Al Wakrah

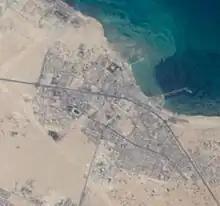
Satellite imagery of Al Wakrah taken in 2009.

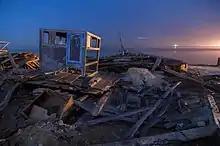
Old dhow in Al Wakrah at morning.

Arnold Burrowes Kemball, a British Political Resident, wrote with reference to Al Wakrah in 1845, providing significant historical context for the town's establishment. According to Kemball's account, Al Wakrah did not exist at the time of Persian Gulf resident John MacLeod's 1822 survey of Qatar's east coast. He states that the town was founded by Ali bin Nasir, chief of the Ajman tribe, who had previously resided in Al Bidda (modern Doha). Following a dispute with the Bahraini ruler, Ali bin Nasir and his followers faced the destruction of their dwellings in Al Bidda and the threat of forcible relocation to Bahrain. To evade this punitive measure, they established their new settlement at the foot of Jebel Al Wakrah. Architectural evidence suggests that Al Wakrah may have served as the first urban centre of Qatar.